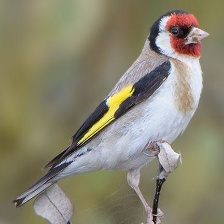
Species: EUROPEAN GOLDFINCH
Scientific name: CARDUELIS CARDUELIS
ImageNet parent category: goldfinch